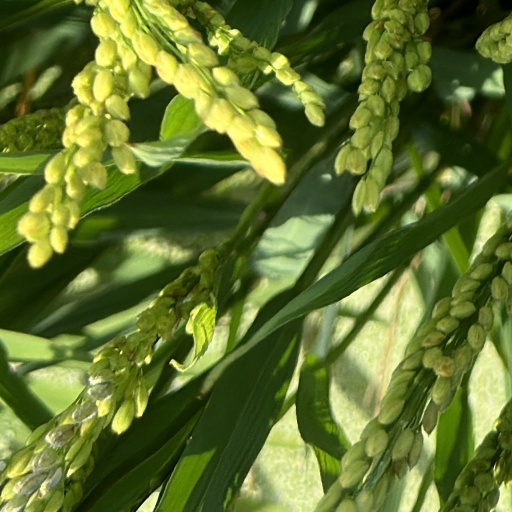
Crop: rice